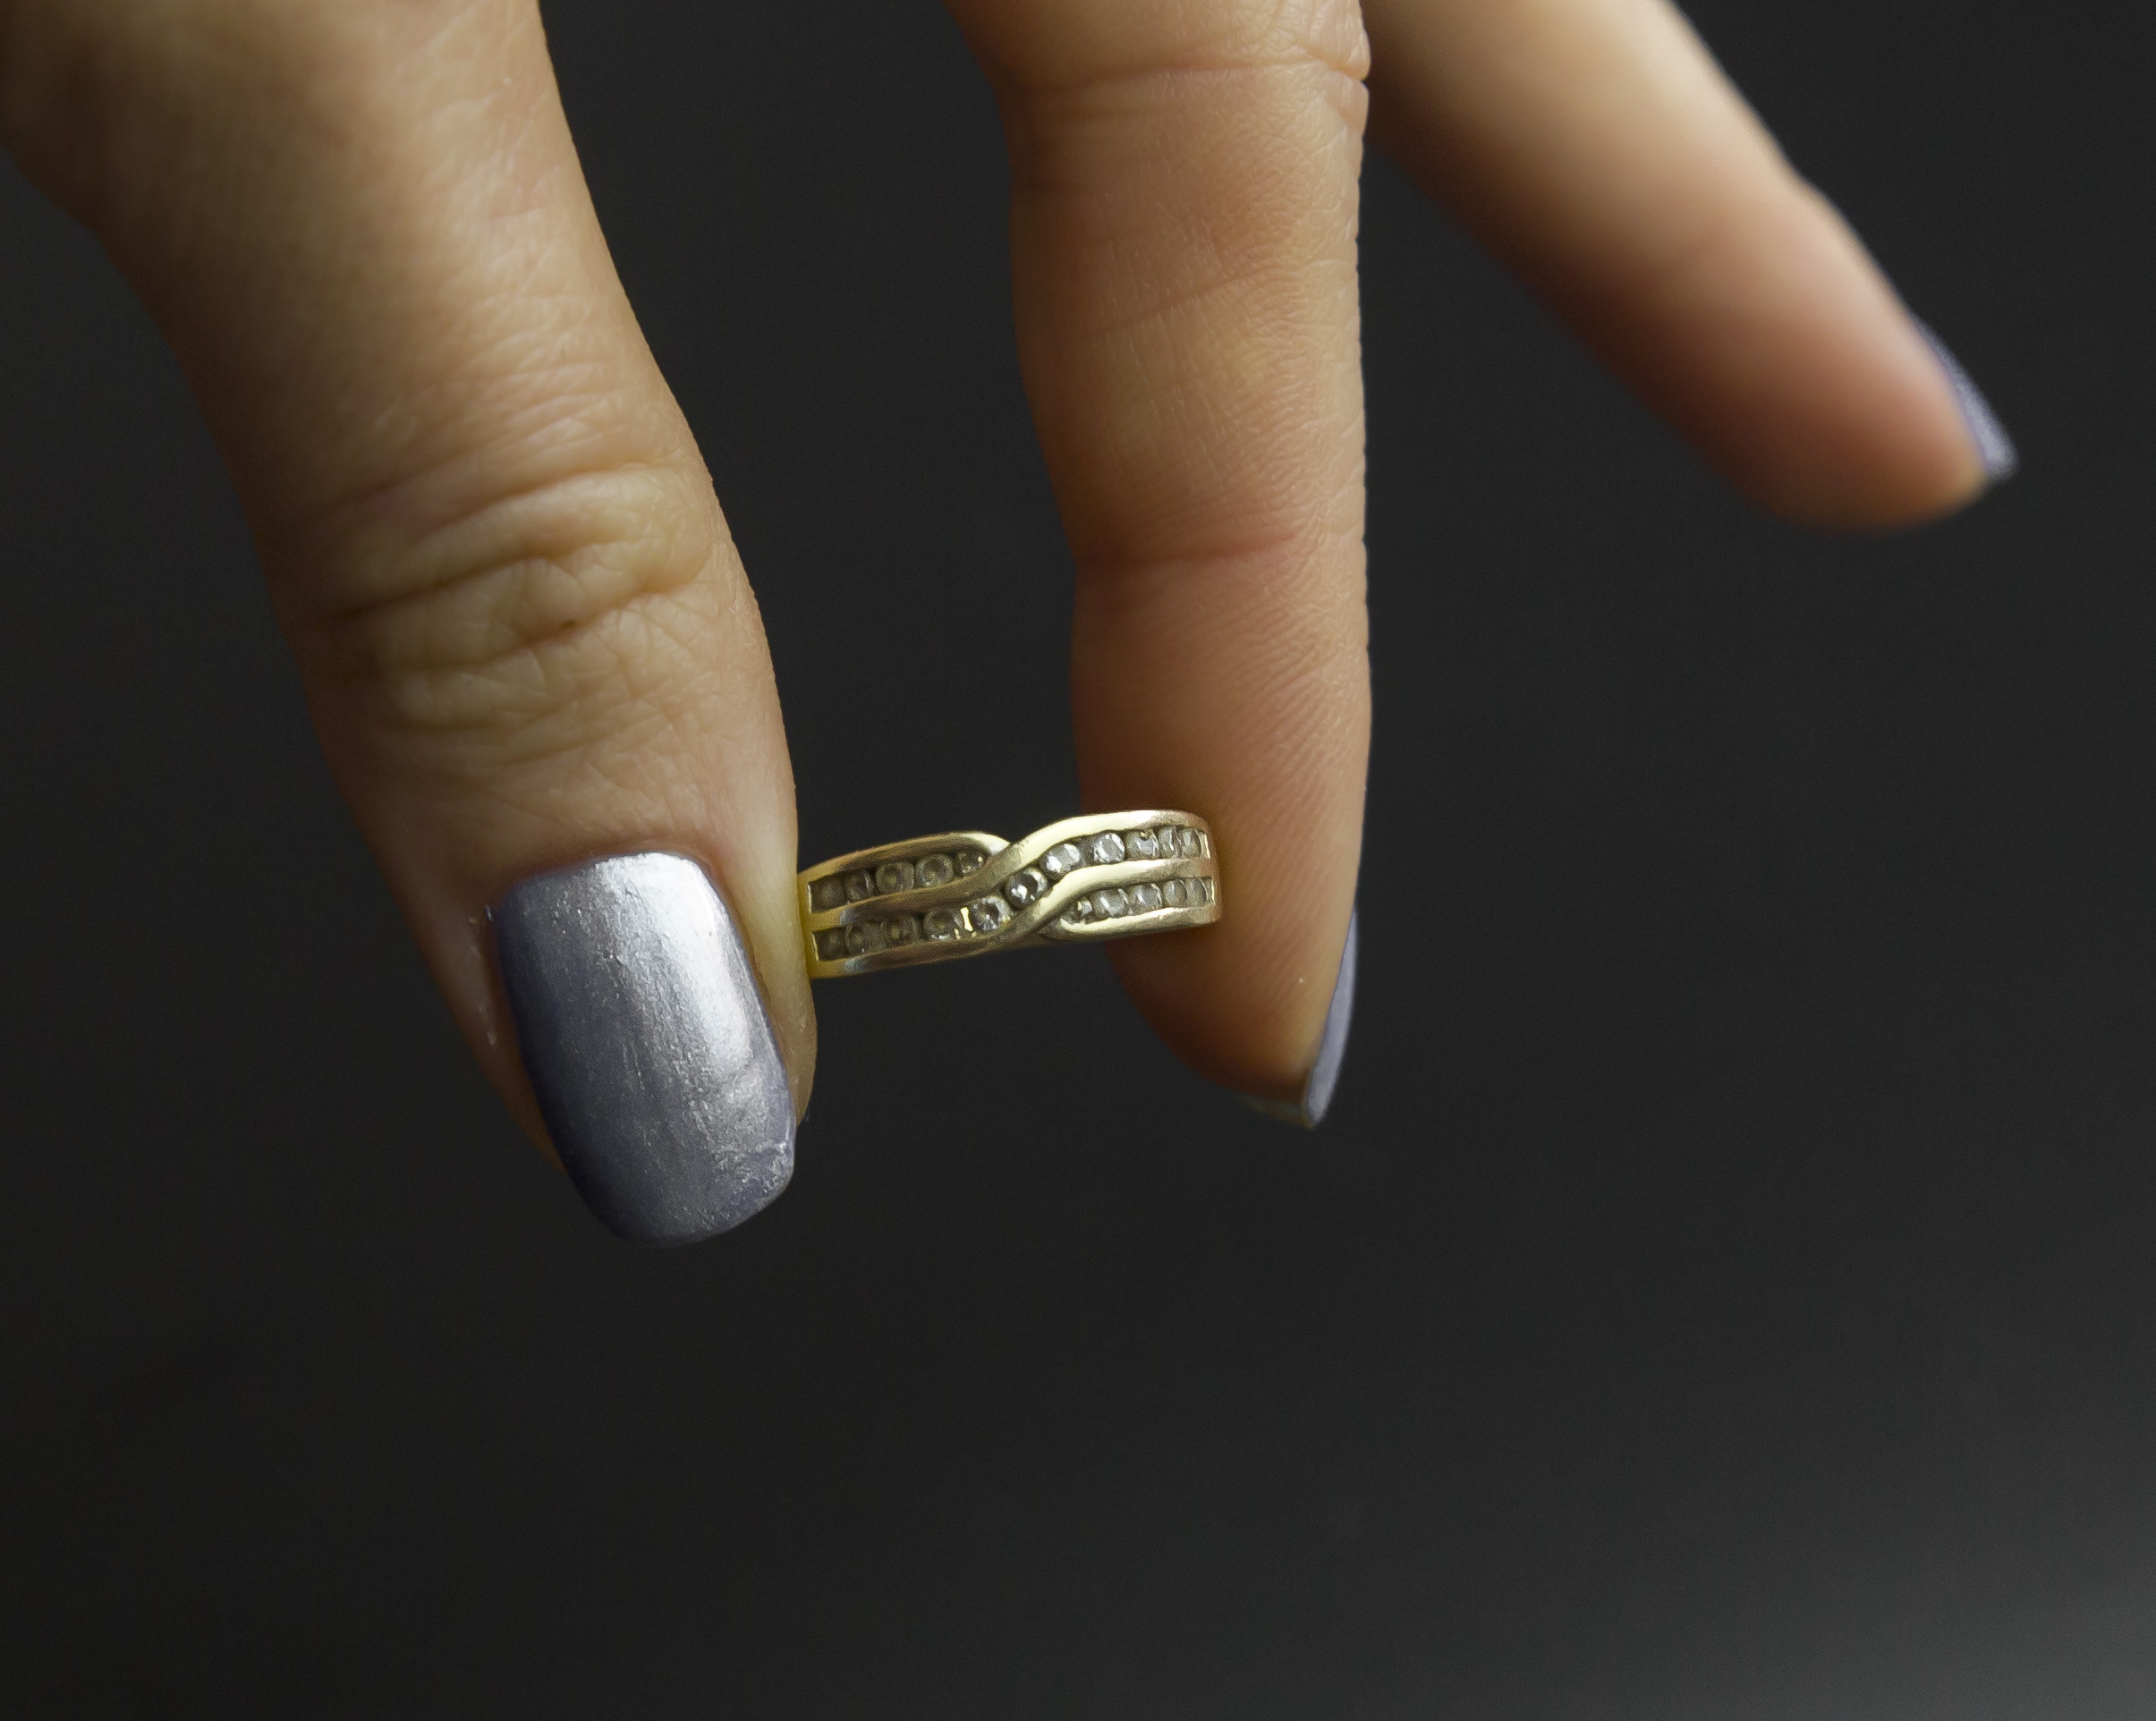
jewel, ring, gold, elegance, wedding, nails, crystal, diamond, luxury, woman, gift, body jewelry, human body, wedding ring, gesture, nail, finger, thumb, wedding ceremony supply, wrist, jewellery, engagement ring, nail care, human leg, Pre engagement ring, font, electric blue, service, event, elbow, fashion accessory, metal, platinum, engagement, macro photography, manicure, holding hands, bracelet, love, brand, magenta, symbol, formal wear, darkness, cosmetics